Woolaroc

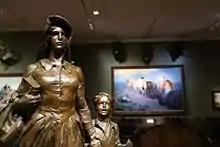
Woolaroc Museum

In 1928, E. W. Marland, founder of Marland Oil Company (later to become Conoco) and at that time one of the wealthiest men in the world, commissioned twelve miniature sculptures that were submitted by US and international sculptors as models for the Pioneer Woman statue. The commission that Marland paid each sculptor has been variously cited as $10,000 and as $2,000 for each submission. The miniatures traveled to twelve cities where they were viewed by 750,000 people who cast votes for their favorite.